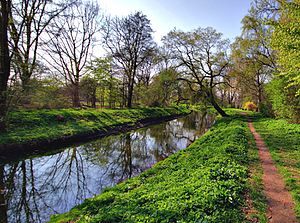
Harrestrup Å
Harrestrup Å ved Vigerslevparken.
Harrestrup Å er en dansk å, der udspringer ved Harrestrup ved Herstedøster og, omgivet af brede enge, løber forbi Damhussøen, for derfra at fortsætte i et sydøstligt løb mellem Hvidovre og Vigerslev, ud i Kalvebod Strand. Ved udmundingen af denne å menes Vindeboder at have ligget.